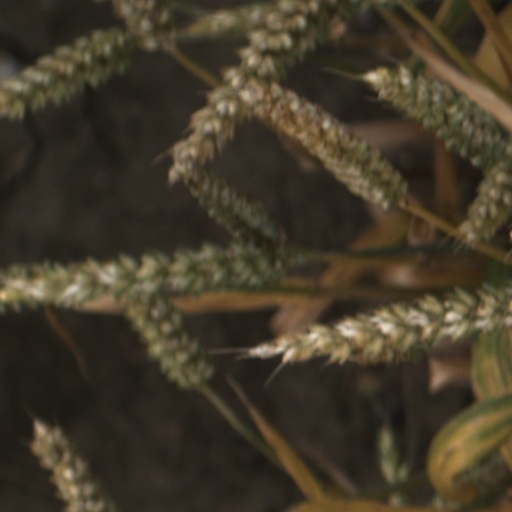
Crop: wheat